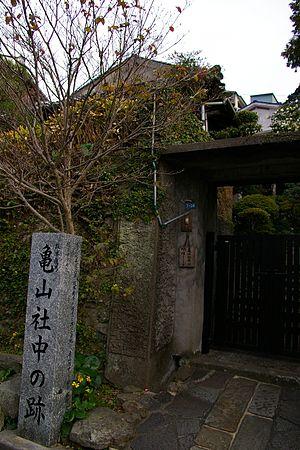
La Kaientai était une entreprise japonaise de négoce et de transport maritime doublée d'une marine privée, considérée comme la première société moderne du Japon. Originellement nommée Kameyama Shachū, elle est fondée par Sakamoto Ryōma à Nagasaki en 1865 durant l'époque du Bakumatsu – une période de transition pendant laquelle le Japon abandonne ses positions isolationnistes et se rue vers la modernité pour ne pas devenir une colonie européenne. Elle était financé par le domaine de Satsuma et d'autres groupes.